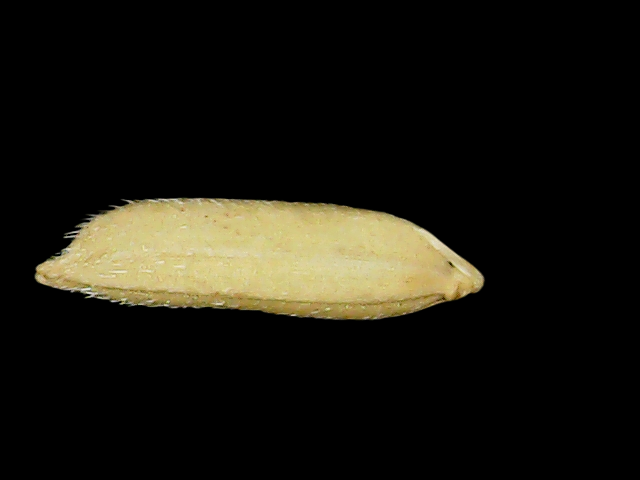
Rice variety: Binadhan26